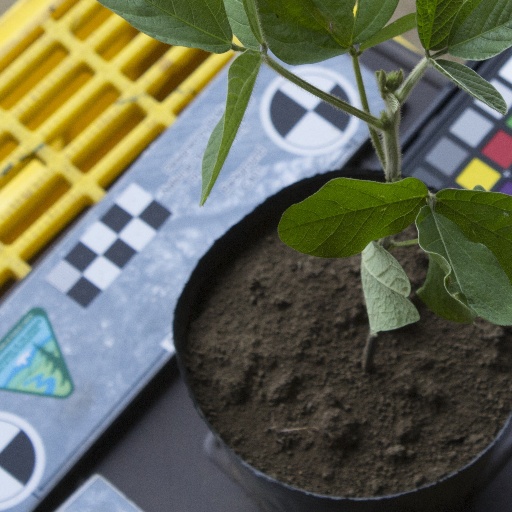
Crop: soybean